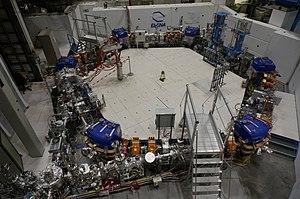
Expérience ELENA